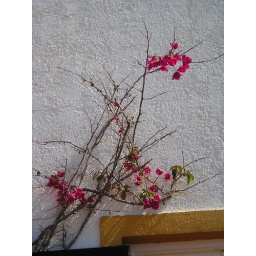
Okay, so I have a lot of flower photos. These crept up the wall of our hotel in Santorini